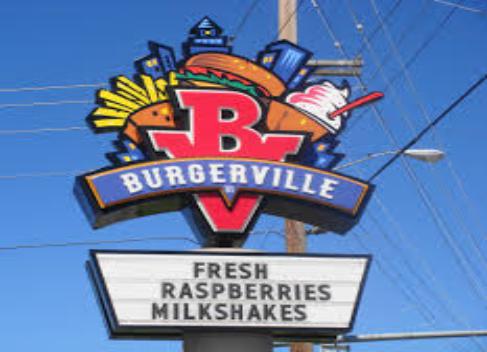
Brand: Burgerville
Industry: Food